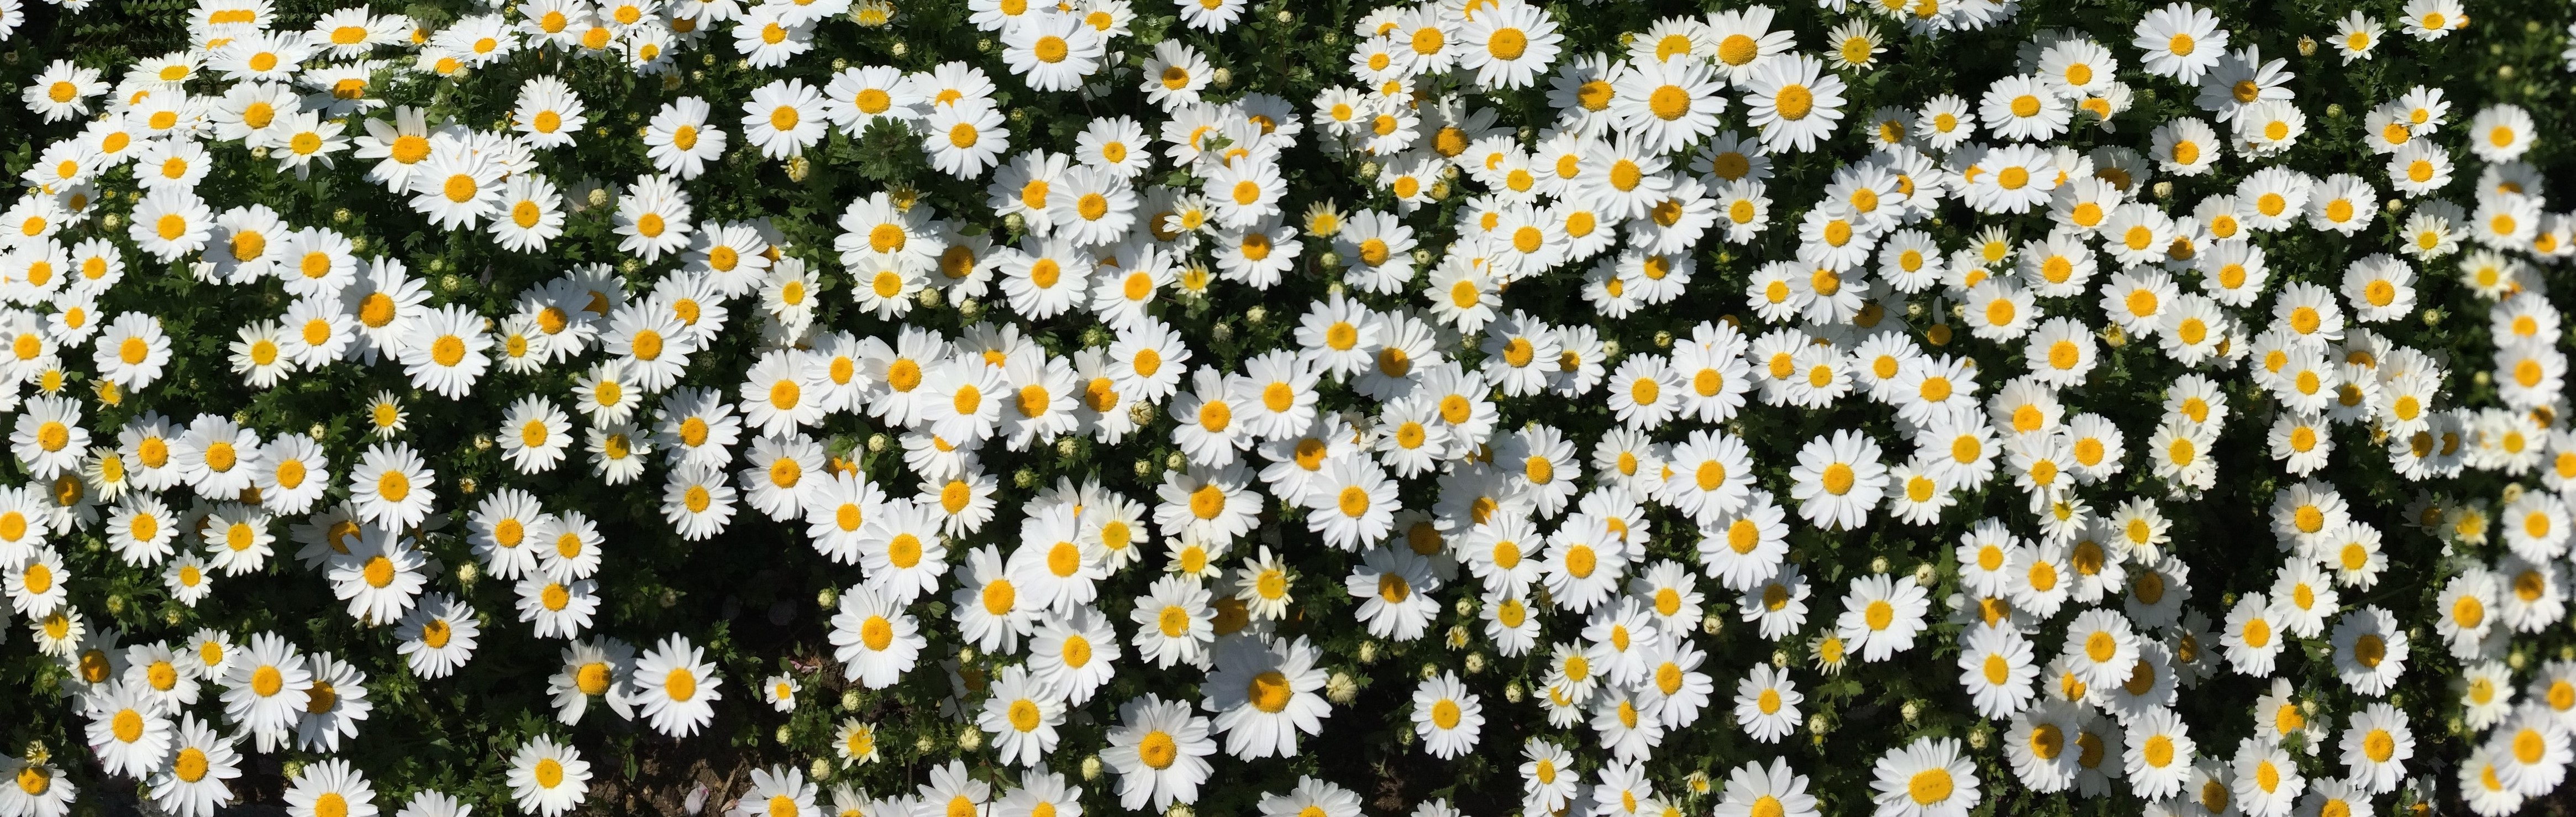
plant, white, flower, cute, panorama, daisy, female, aroma, pattern, green, small, botany, yellow, japan, flora, wildflower, flowers, flower bed, stamen, kanagawa, april, pretty, chrysanthemum, flower garden, flowering, many, fragrance, margaret, otsu park, yokosuka, flowering plant, daisy family, antomasako, countless, one side, pure white, meek, aiphone, land plant, chrysanths